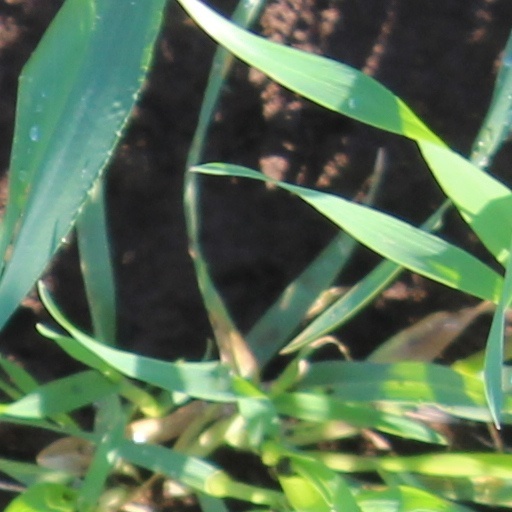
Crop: wheat